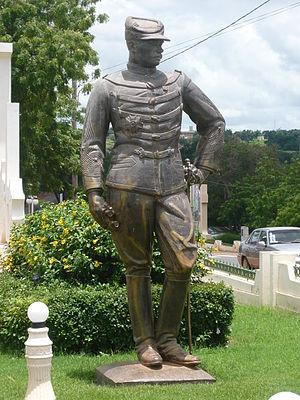
Statue de Gustave Borgnis-Desbordes, place des explorateurs, Bamako (Koulouba), Mali
Gustave Borgnis-Desbordes, né à Provins le 22 octobre 1839 et décédé à Hanoï le 18 juillet 1900, est un général de division français. Il a participé à la conquête coloniale française, notamment en Cochinchine et au Soudan français.